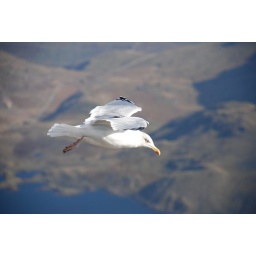
a bird flying over snowdonia